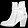
Label: Ankle boot